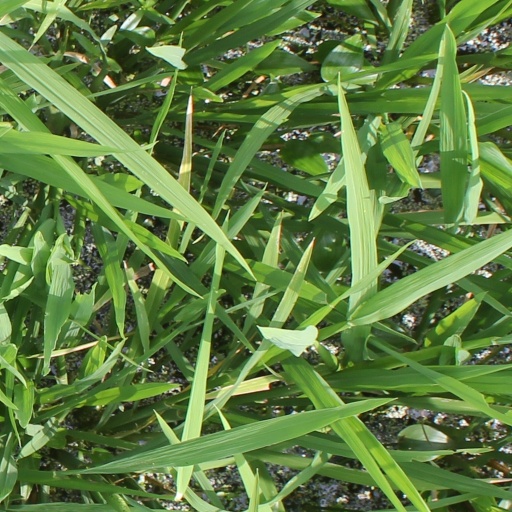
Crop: rice